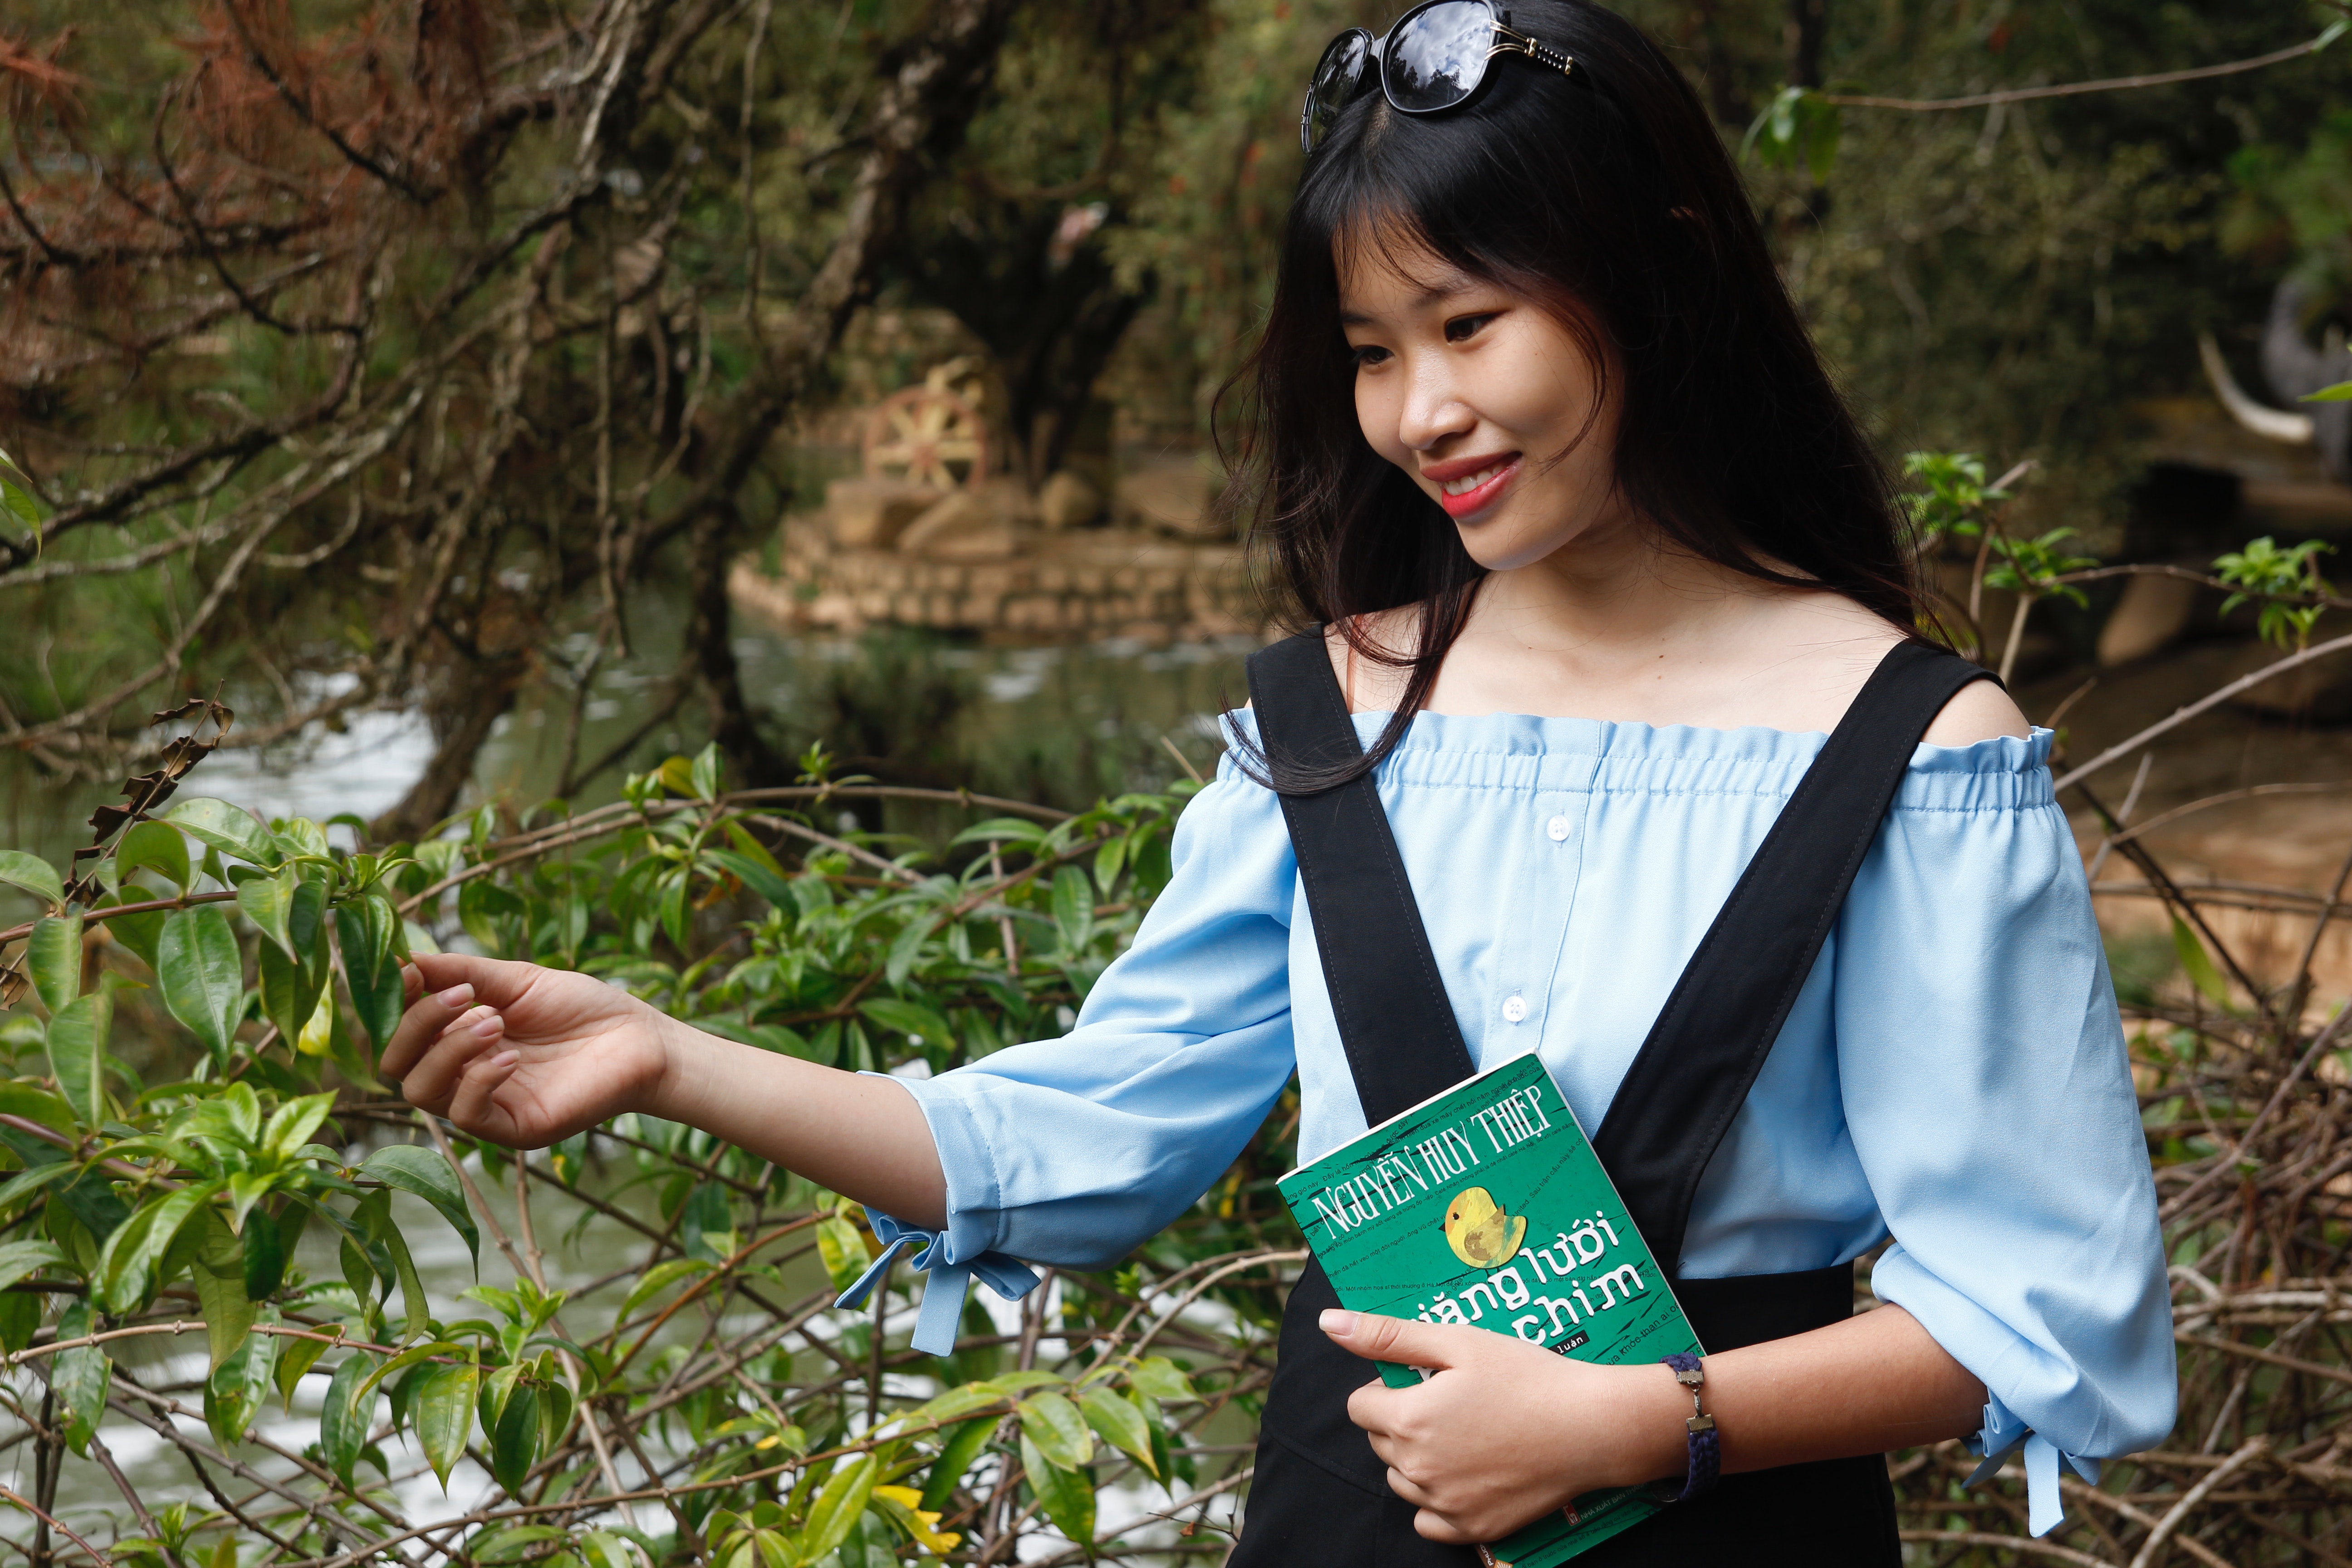
People in nature, beauty, botany, spring, organism, photography, tree, plant, adaptation, black hair, photo shoot, recreation, long hair, forest, jungle